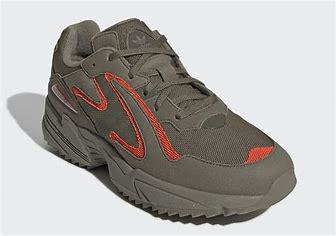
Brand: Adidas
Model: Yung 96 Chasm